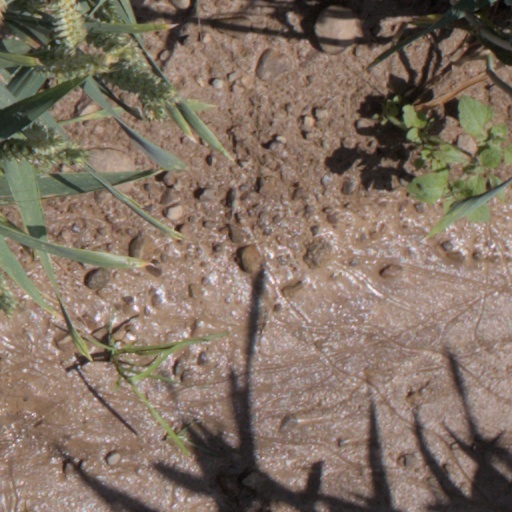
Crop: wheat